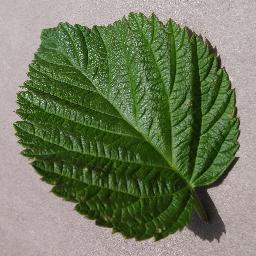
Label: Raspberry___healthy